Kennedy Polamalu

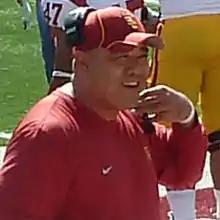

Kennedy Polamalu (born November 22, 1963) is an American Samoan professional football coach who is the running backs coach for the Seattle Seahawks of the National Football League (NFL). Formerly, he served as the running backs coach for the Cleveland Browns, Jacksonville Jaguars, Minnesota Vikings, and Las Vegas Raiders. He was the offensive coordinator for the UCLA Bruins. Prior to that he was the offensive coordinator for the USC Trojans.